1967 Coho Salmon Fishing Disaster

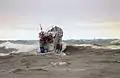
A Coast Guard boat trains in seas on Lake Michigan in November 2013

"Coho fever" struck Michigan. By late August, hundreds of anglers were crowding the lake off the towns of Frankfort, Manistee, and Onekama in northern lower Michigan every weekend. The week of August 28, at least 50 coho fishing boats could be seen on the water each weekday. On Thursday, August 30 (the Thursday before the Labor Day weekend), at least 315 boats were counted offshore.